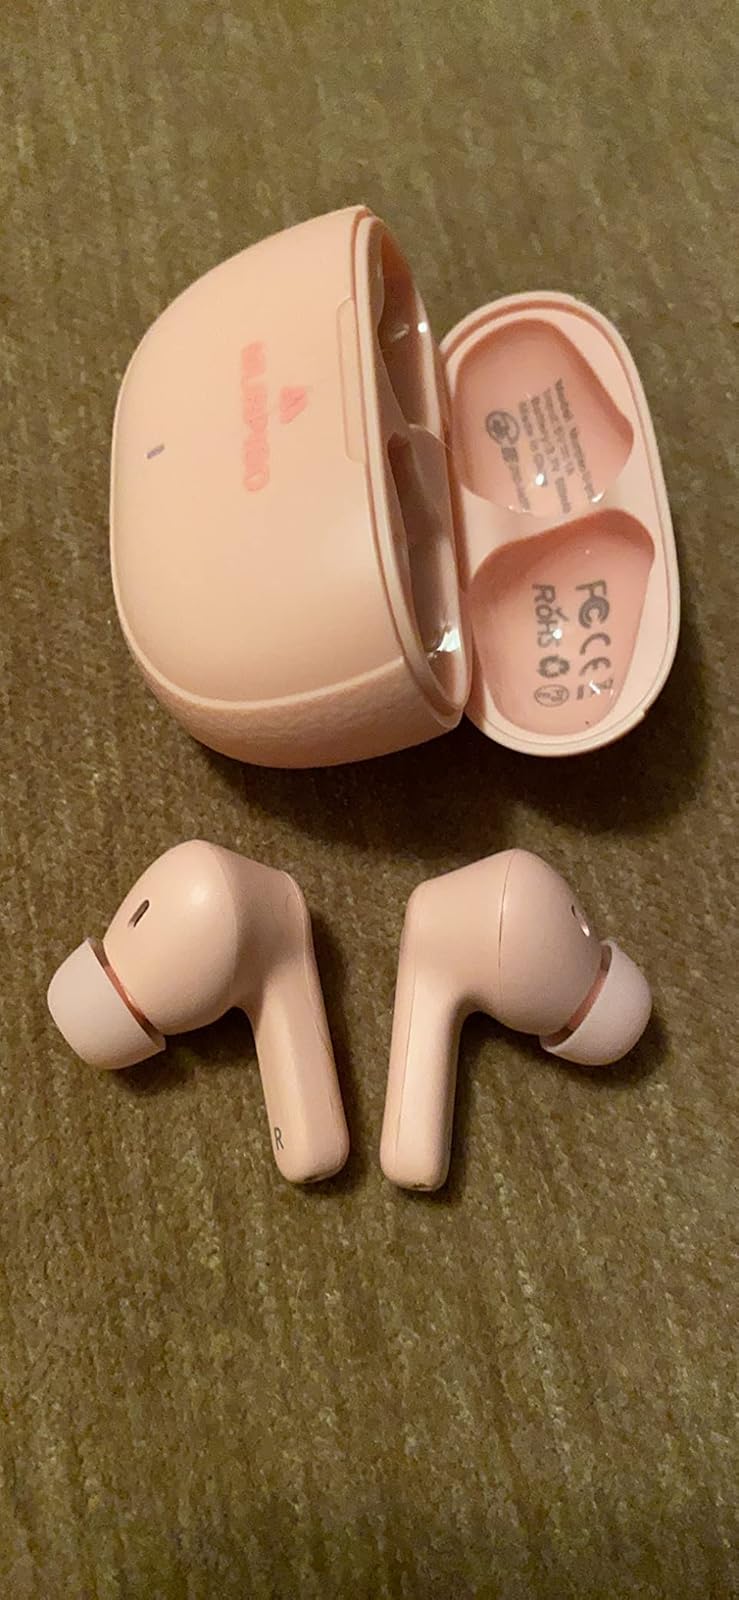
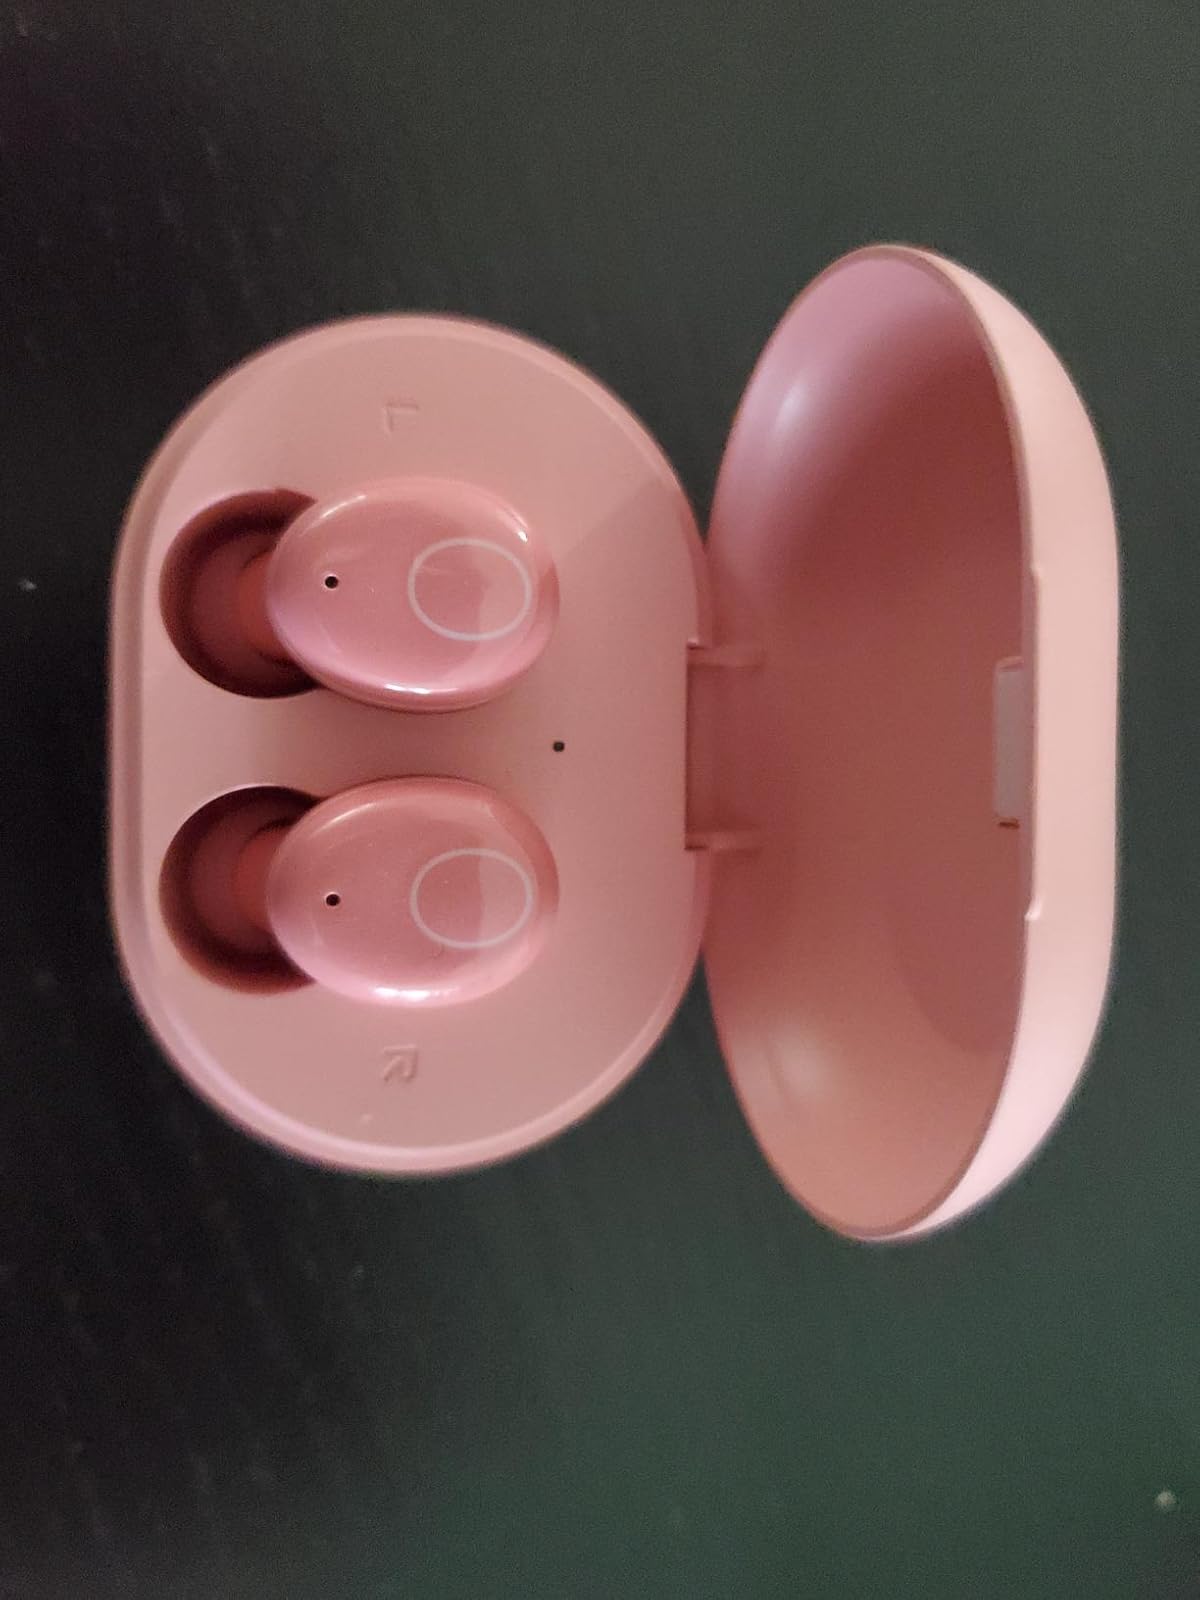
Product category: earbuds
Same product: no